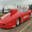
Label: automobile